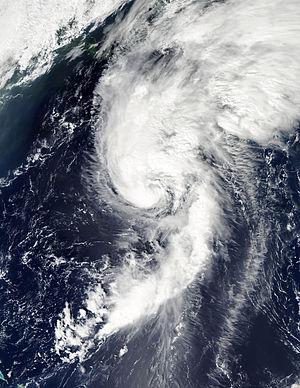
La saison cyclonique 2011 dans l'océan Atlantique nord désigne une série de formations cycloniques officiellement débutée le 1ᵉʳ juin 2011 et terminée le 30 novembre 2011, selon la définition de l'Organisation météorologique mondiale. Ces dates délimitent la période annuelle des formations de cyclones tropicaux dans le bassin Atlantique. La première tempête, Arlene, s'est développée le 29 juin dans le Golfe du Mexique et a frappé Veracruz, tuant 25 individus. Pour la première fois depuis 1851, aucune des huit tempêtes précédemment citées n'avait atteint la force d'un ouragan. Cette force a été déclenchée lors du passage de l'ouragan Irene, le premier ouragan majeur de la saison, formé durant la fin du 2 août ; peu après, à 2 semaines d'intervalle, ouragan Katia devient le second ouragan majeur de la saison. Malgré le grand nombre de tempêtes tropicales formées durant la première moitié de la saison 2011, seules six des 19 tempêtes citées sont devenues ouragans.
L’Ouragan Maria est la treizième tempête de la Saison cyclonique 2011 dans l'océan Atlantique nord mais seulement la troisième à devenir un ouragan. Elle s'est développée depuis une onde tropicale est-africaine le 6 septembre 2011, ce qui en fait un ouragan capverdien, puis s'est dirigée vers les Petites Antilles avant que sa trajectoire ne recourbe en un arc de cercle vers le nord. Maria est restée au large des terres habitées la majorité de sa vie et n'est devenu un ouragan que tardivement le 15 septembre. Elle n'a touché terre que dans les Petites Antilles et sur la pointe sud-est de Terre-Neuve au Canada où elle n'a fait que des dégâts mineurs. Après être passée au large de Terre-Neuve, Maria est devenu extra-tropicale et a fusionné avec une importante dépression au sud du Groenland.